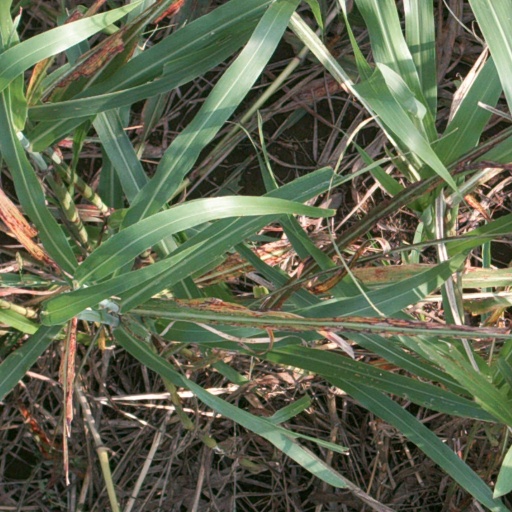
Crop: sorghum